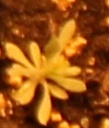
Label: Kochia